Tim Sullivan (writer)

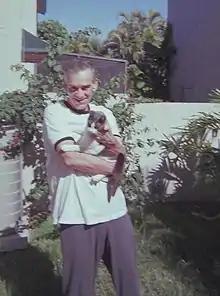
Tim Sullivan with his cat Mischka in his back yard in 2011.

After graduating from college, Sullivan lived for many years in Silver Lake, Los Angeles, Southern California. He never married and had no children. In 2000, Sullivan moved to South Florida to care for his ailing mother who died in 2004. In 2003, he moved to South Miami, Florida to share a house with Fiona Kelleghan. He left Florida in 2019 and settled in Newport News, Virginia.